Pontus (mythology)

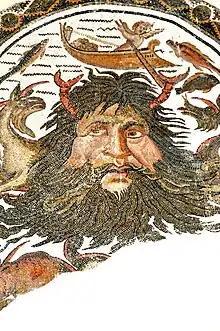
Pontus in an ancient Roman mosaic, Tunisia

In Greek mythology, Pontus was an ancient, pre-Olympian sea-god, one of the Greek primordial deities. Pontus was Gaia's son and has no father; according to the Greek poet Hesiod, he was born without coupling, though according to Hyginus, Pontus is the son of Aether and Gaia.